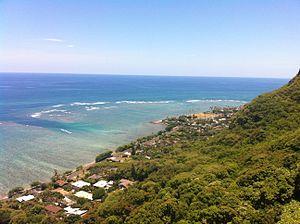
Kaaawa, en hawaïen Kaʻaʻawa, prononcé [kaʔaʔaʋa], est une localité des États-Unis située sur la côte nord-est d’Oahu, à Hawaï. Sa population s’élevait à 1 379 habitants lors du recensement de 2010.